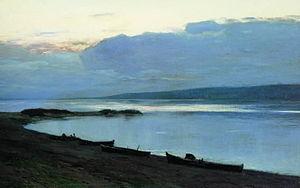
Le siège et la prise de Kazan ont été l'objectif d'une campagne militaire entreprise entre juin et octobre 1552 par Ivan le Terrible pour étendre le territoire du tsarat de Russie.